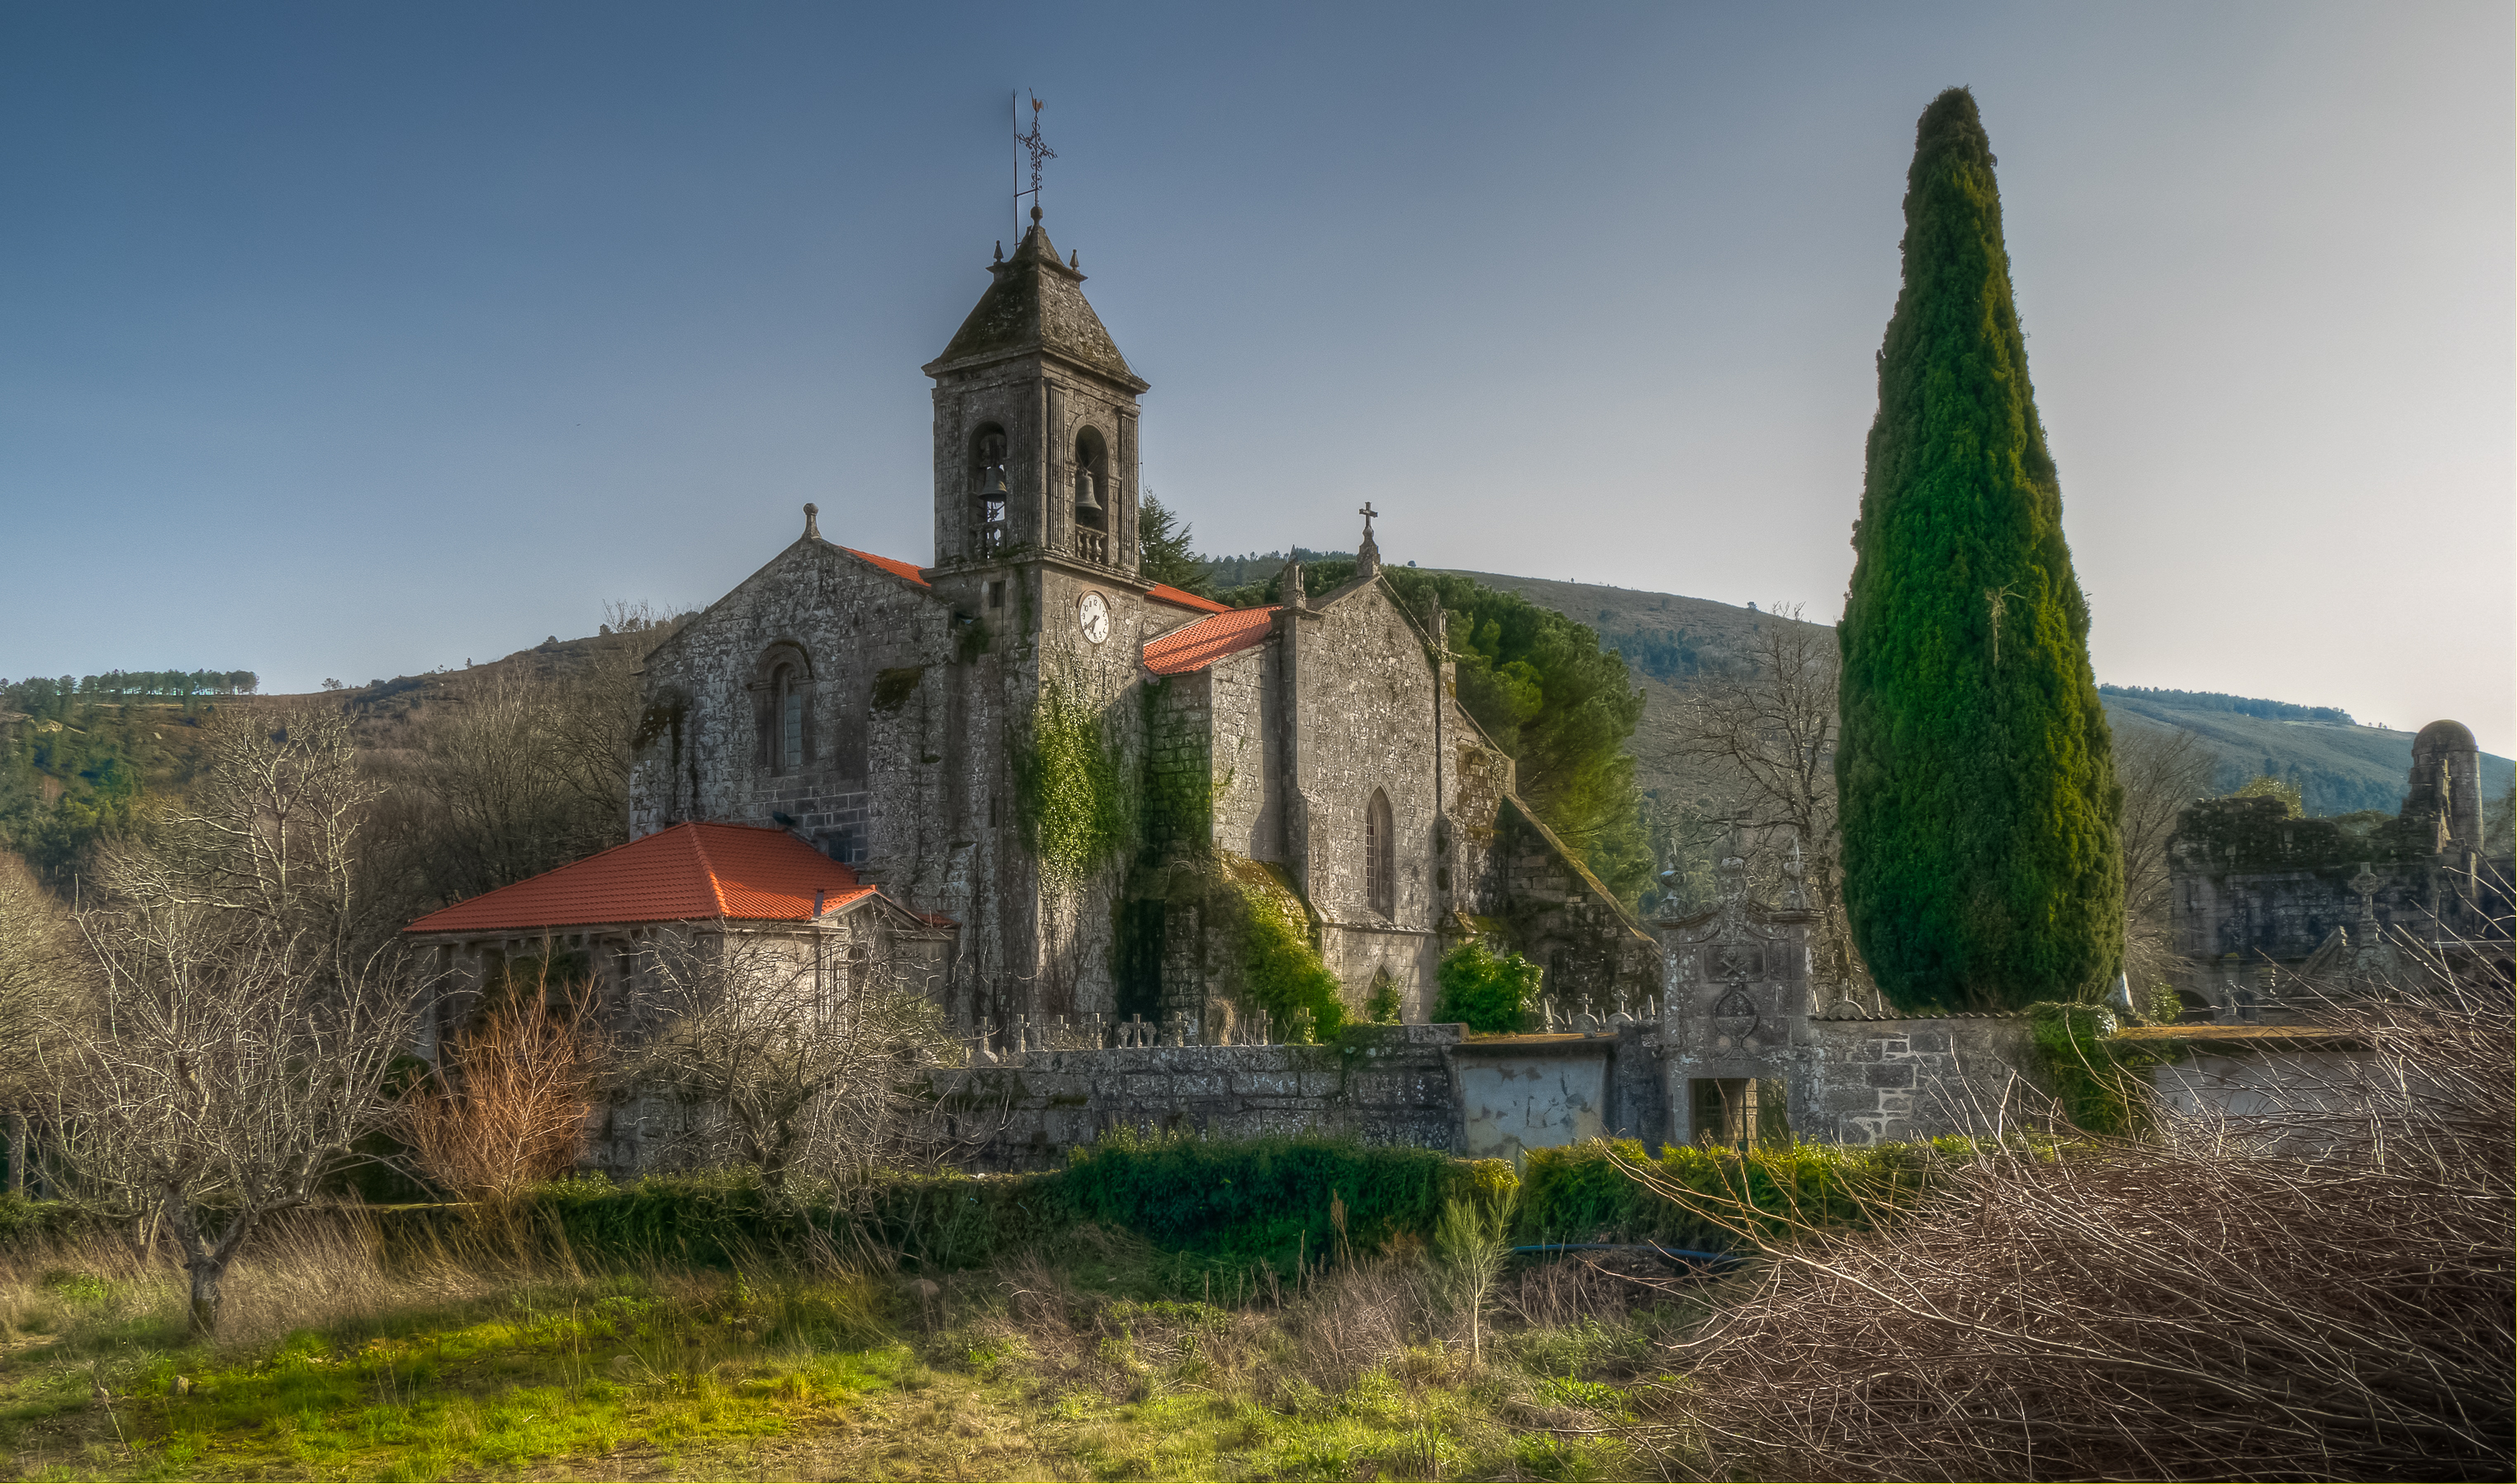
landscape, hill, building, chateau, village, tower, castle, church, chapel, place of worship, hdr, spain, ruins, monastery, galicia, paisajes, lumixfz1000, fz1000, espana, melon, ggl1, xovesphoto, panasoniclumixfz1000, ourense, orense, rural area, monasteriosantamar ademel n